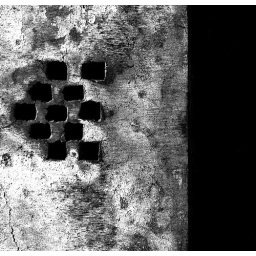
fragment of doors and most probably ventilation cracks on the facade of on building in agra fort, india